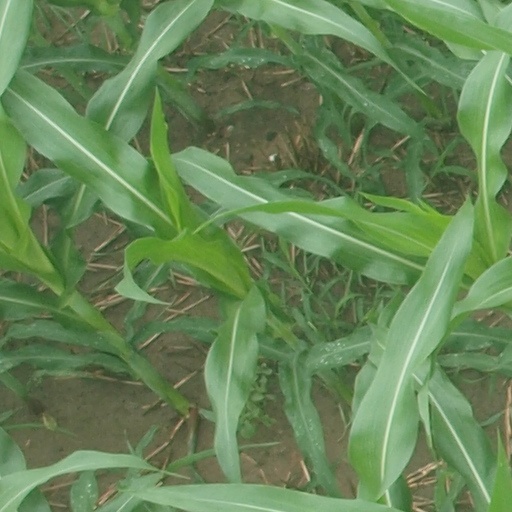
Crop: maize; corn